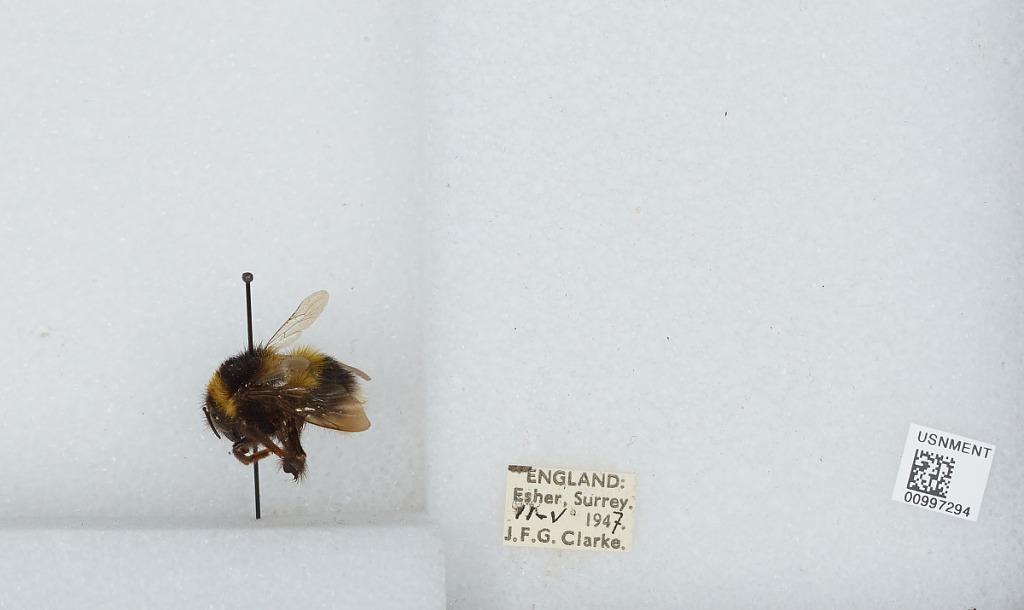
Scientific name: Bombus (Megabombus) hortorum (Linnaeus)
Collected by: J. Clarke
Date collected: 1947-5-11
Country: United Kingdom
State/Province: England
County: Surrey
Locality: Elmbridge; Esher
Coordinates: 51.3692, -0.365